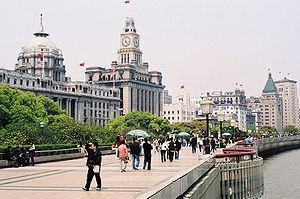
Le Bund est appelé waitan par les Chinois signifiant « la berge des étrangers ». Boulevard de la ville de Shanghai en Chine, il est jalonné de somptueux édifices de style européen et de banques ou de compagnies coloniales des années 1930. Situé au sein de l'ancienne concession internationale de Shanghai, le Bund se trouve à Puxi à l'est du district de Huangpu, sur la rive ouest de la rivière Huangpu au sud de sa confluence avec la rivière Suzhou, face au nouveau quartier financier de Lujiazui dans le district de Pudong.